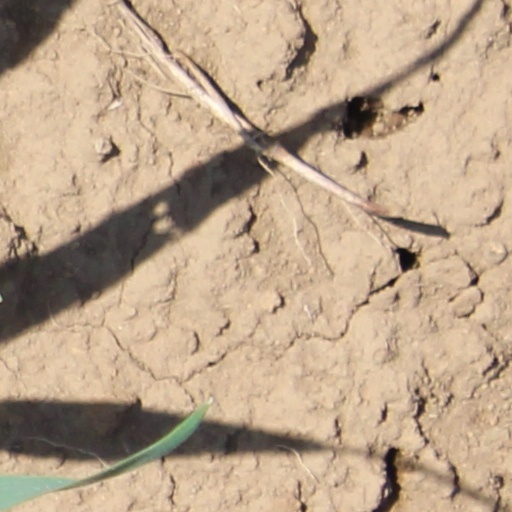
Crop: wheat